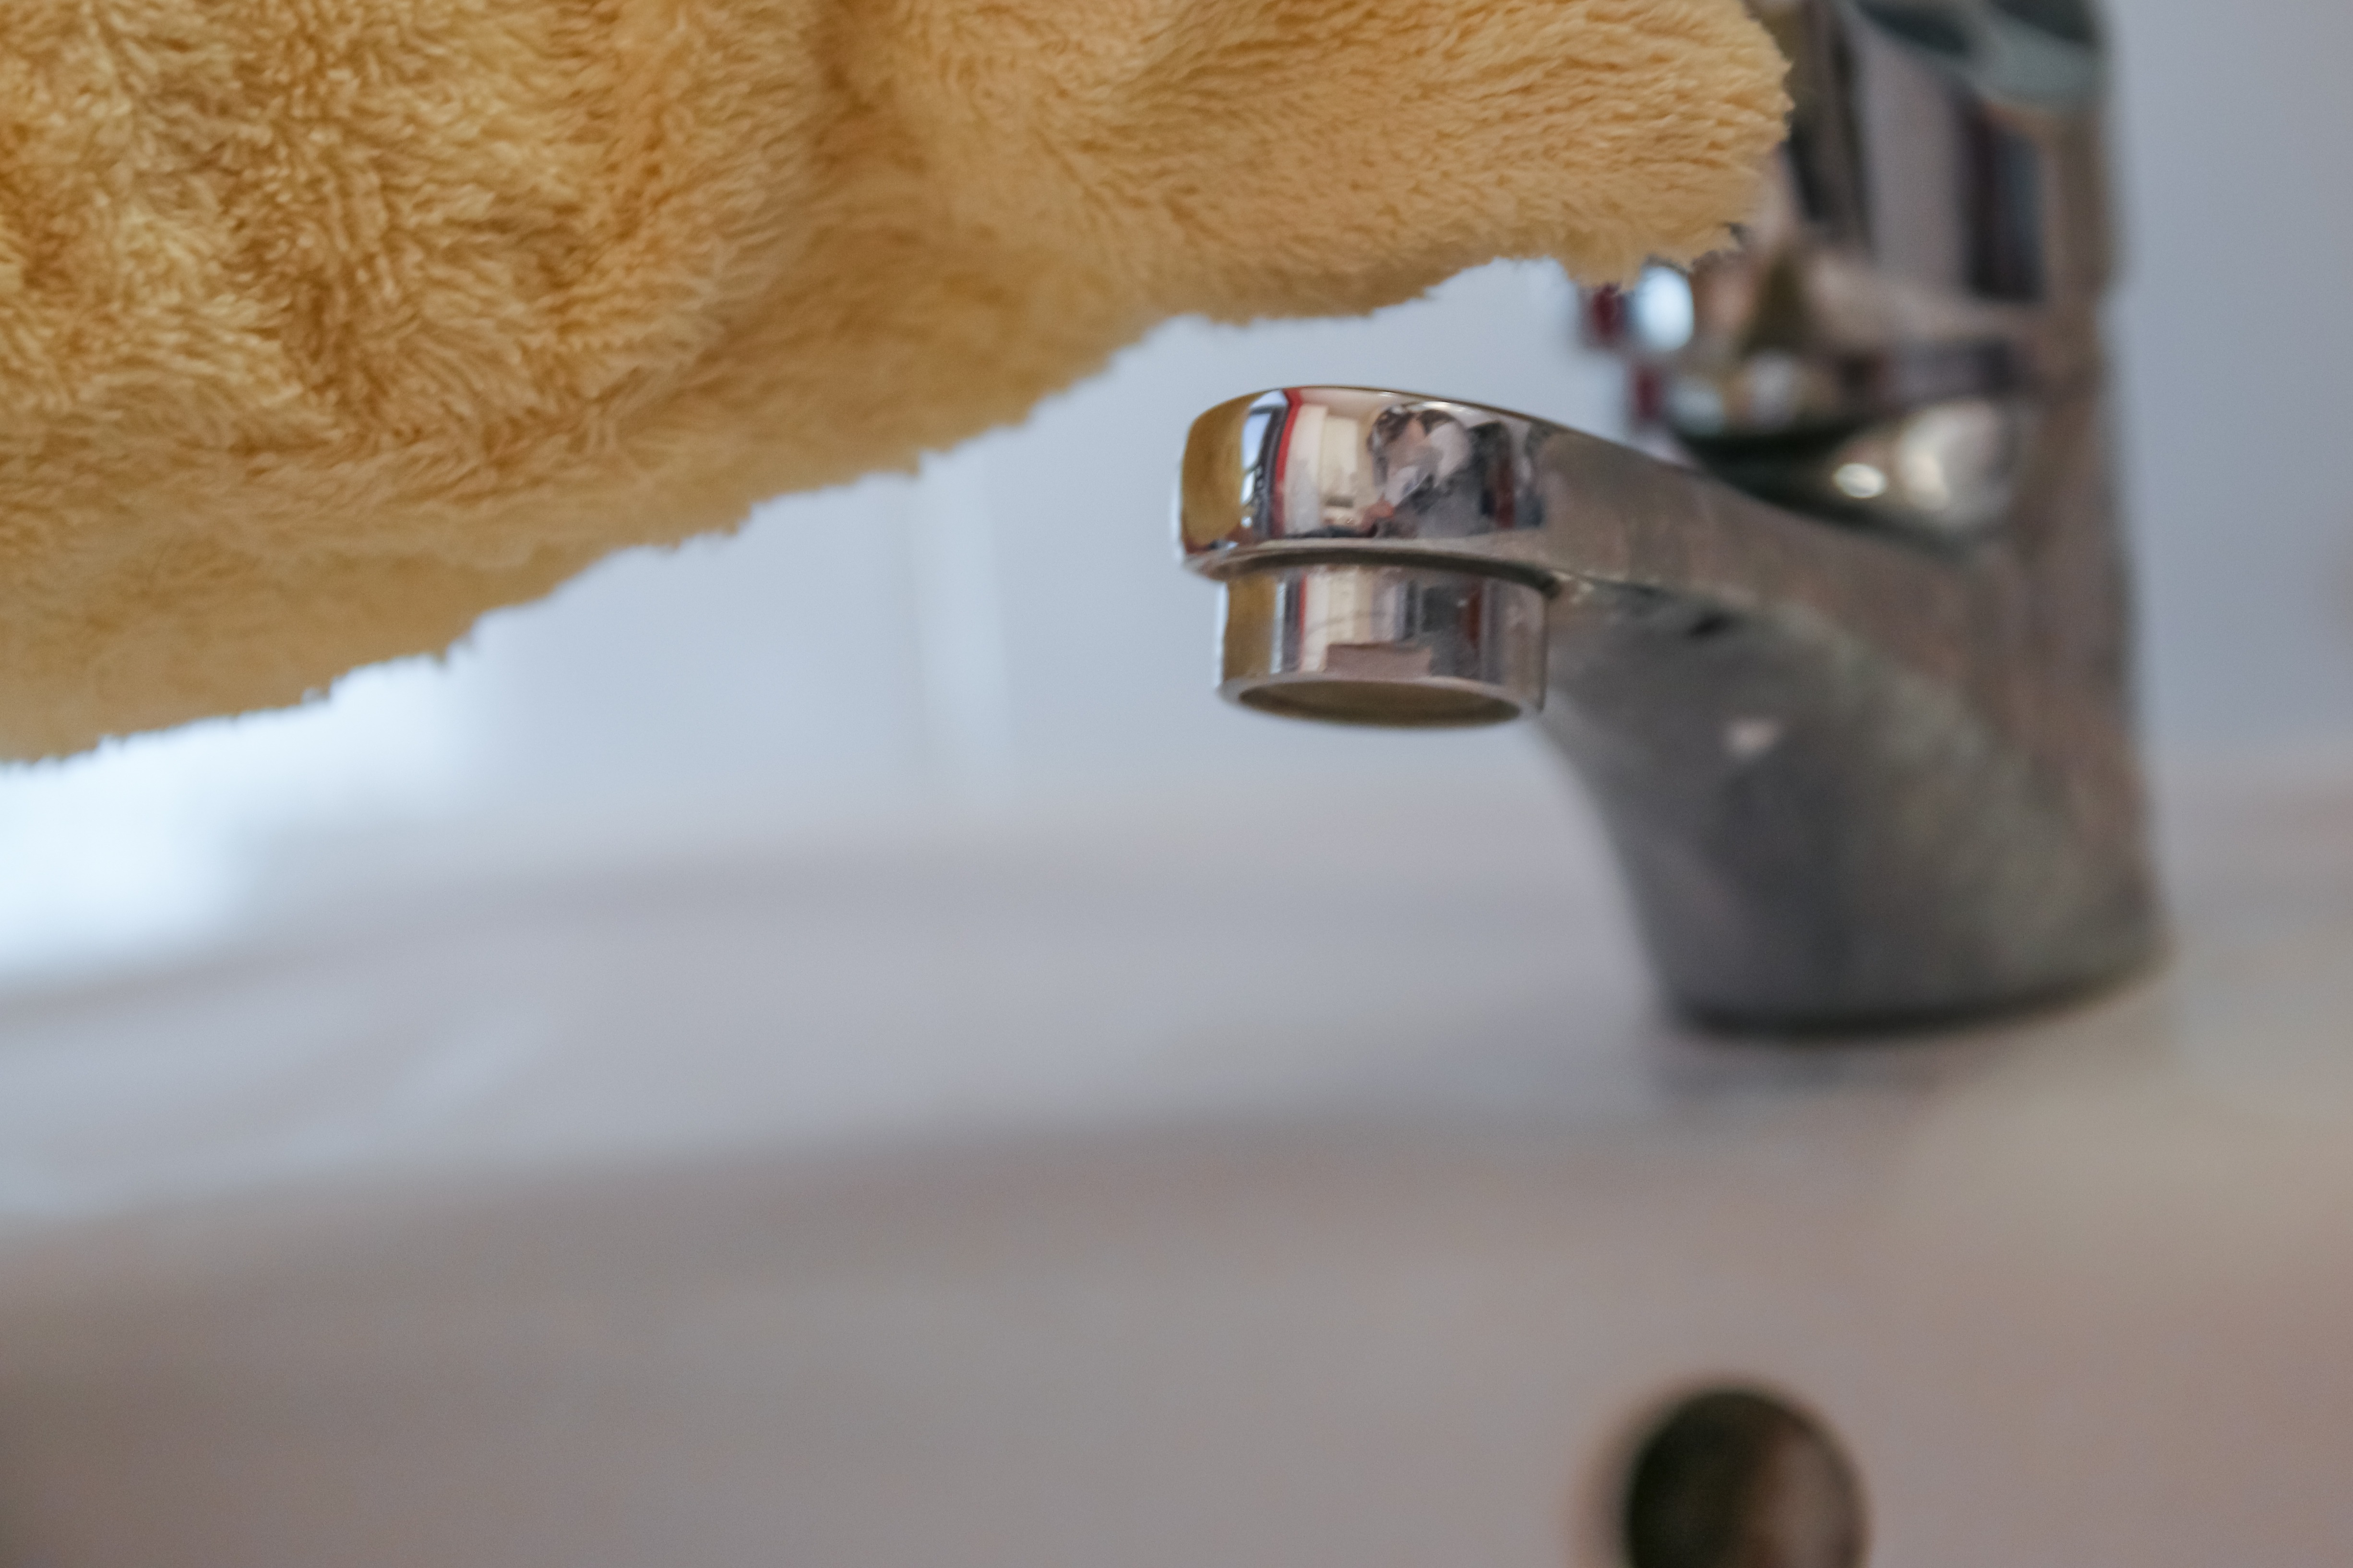
hand, wood, guitar, leg, washing, sink, close up, bathroom, tap, footwear, cleaning, cleanup, cleaning cloth